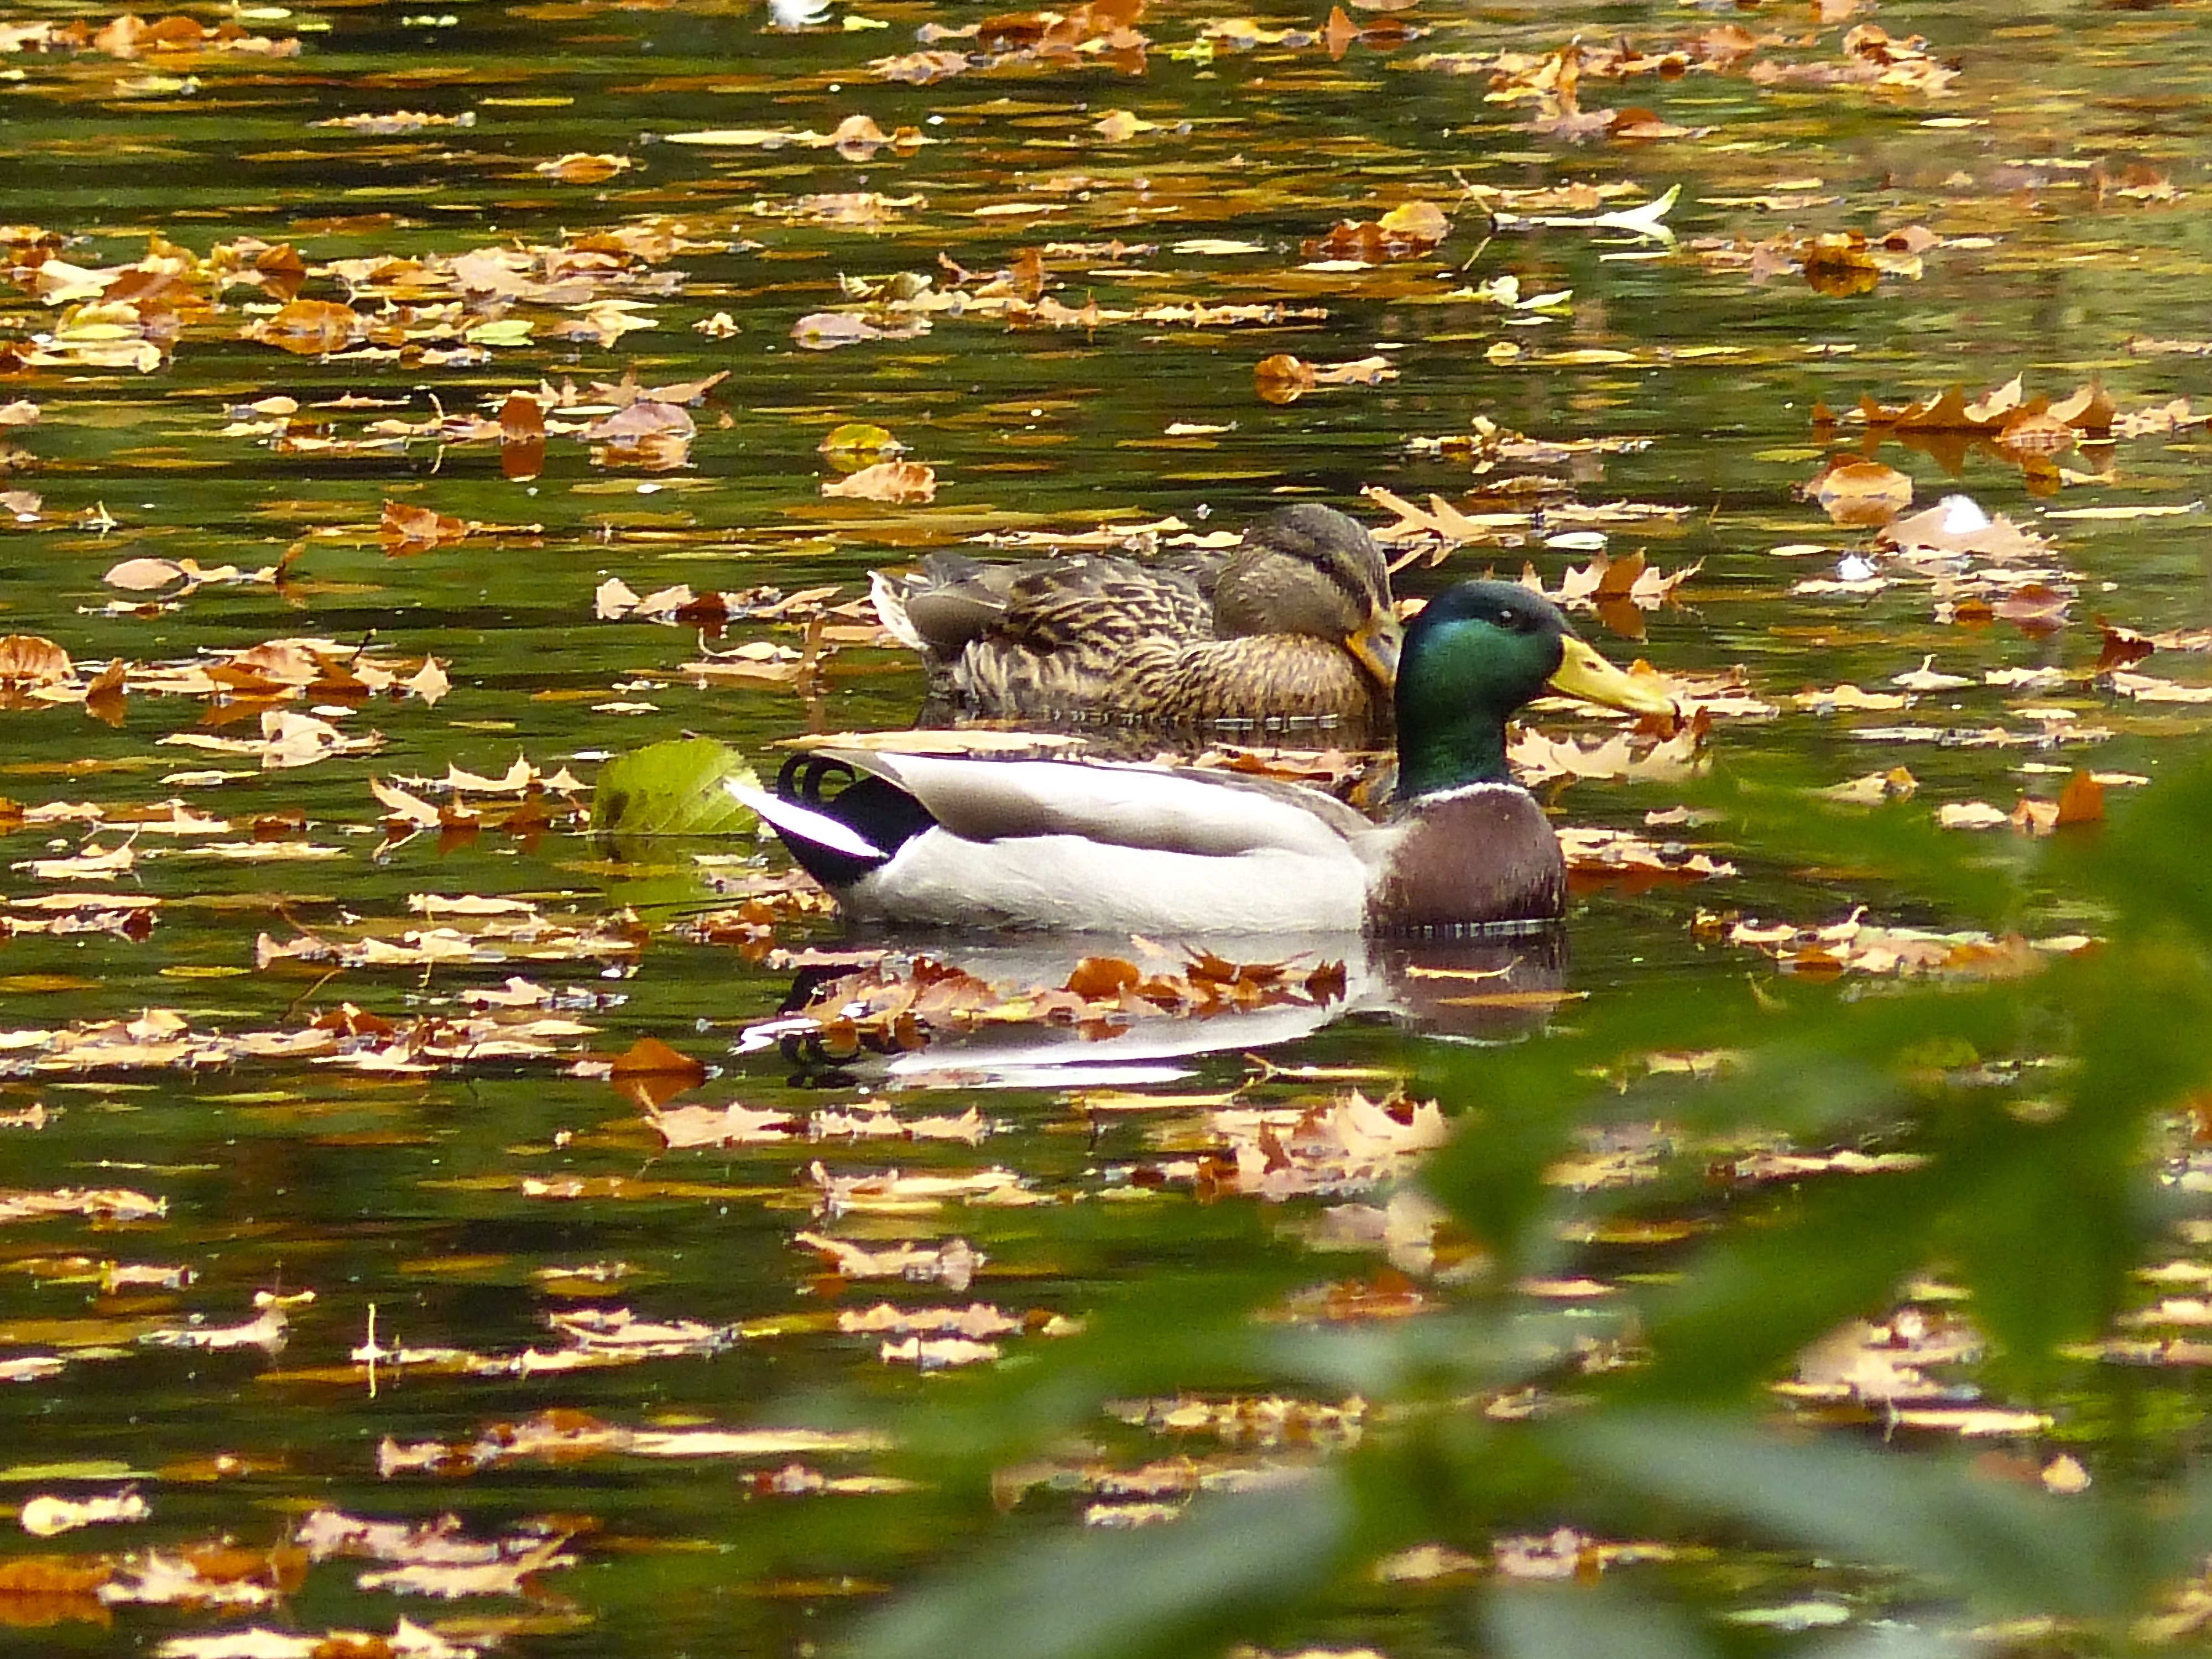
landscape, water, nature, bird, fall, canal, travel, pond, wildlife, foliage, europe, reflection, autumn, park, fauna, leaves, holland, netherlands, de, duck, wetland, vertebrate, ducks, estate, waterfowl, water bird, wassenaar, horesten, mallard, ducks geese and swans